Xombrero

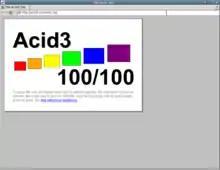
xombrero showing the Acid3 test results

xombrero (until 2012 known as xxxterm) is a discontinued open-source web browser developed with a goal to be a lightweight and secure replacement for full featured browsers like Firefox. The browser has found a niche among minimalist browsers for heavy keyboard users by balancing minimalism with usability.